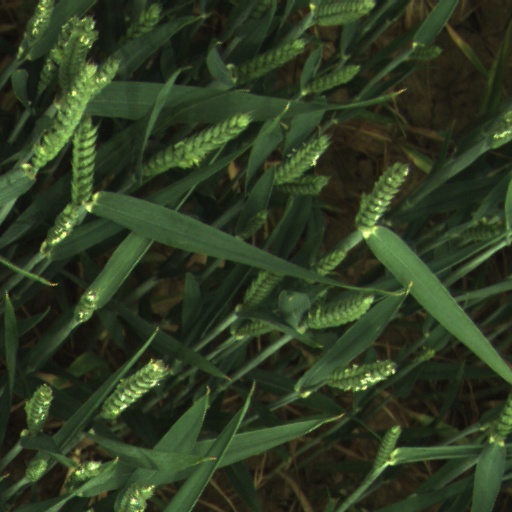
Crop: wheat